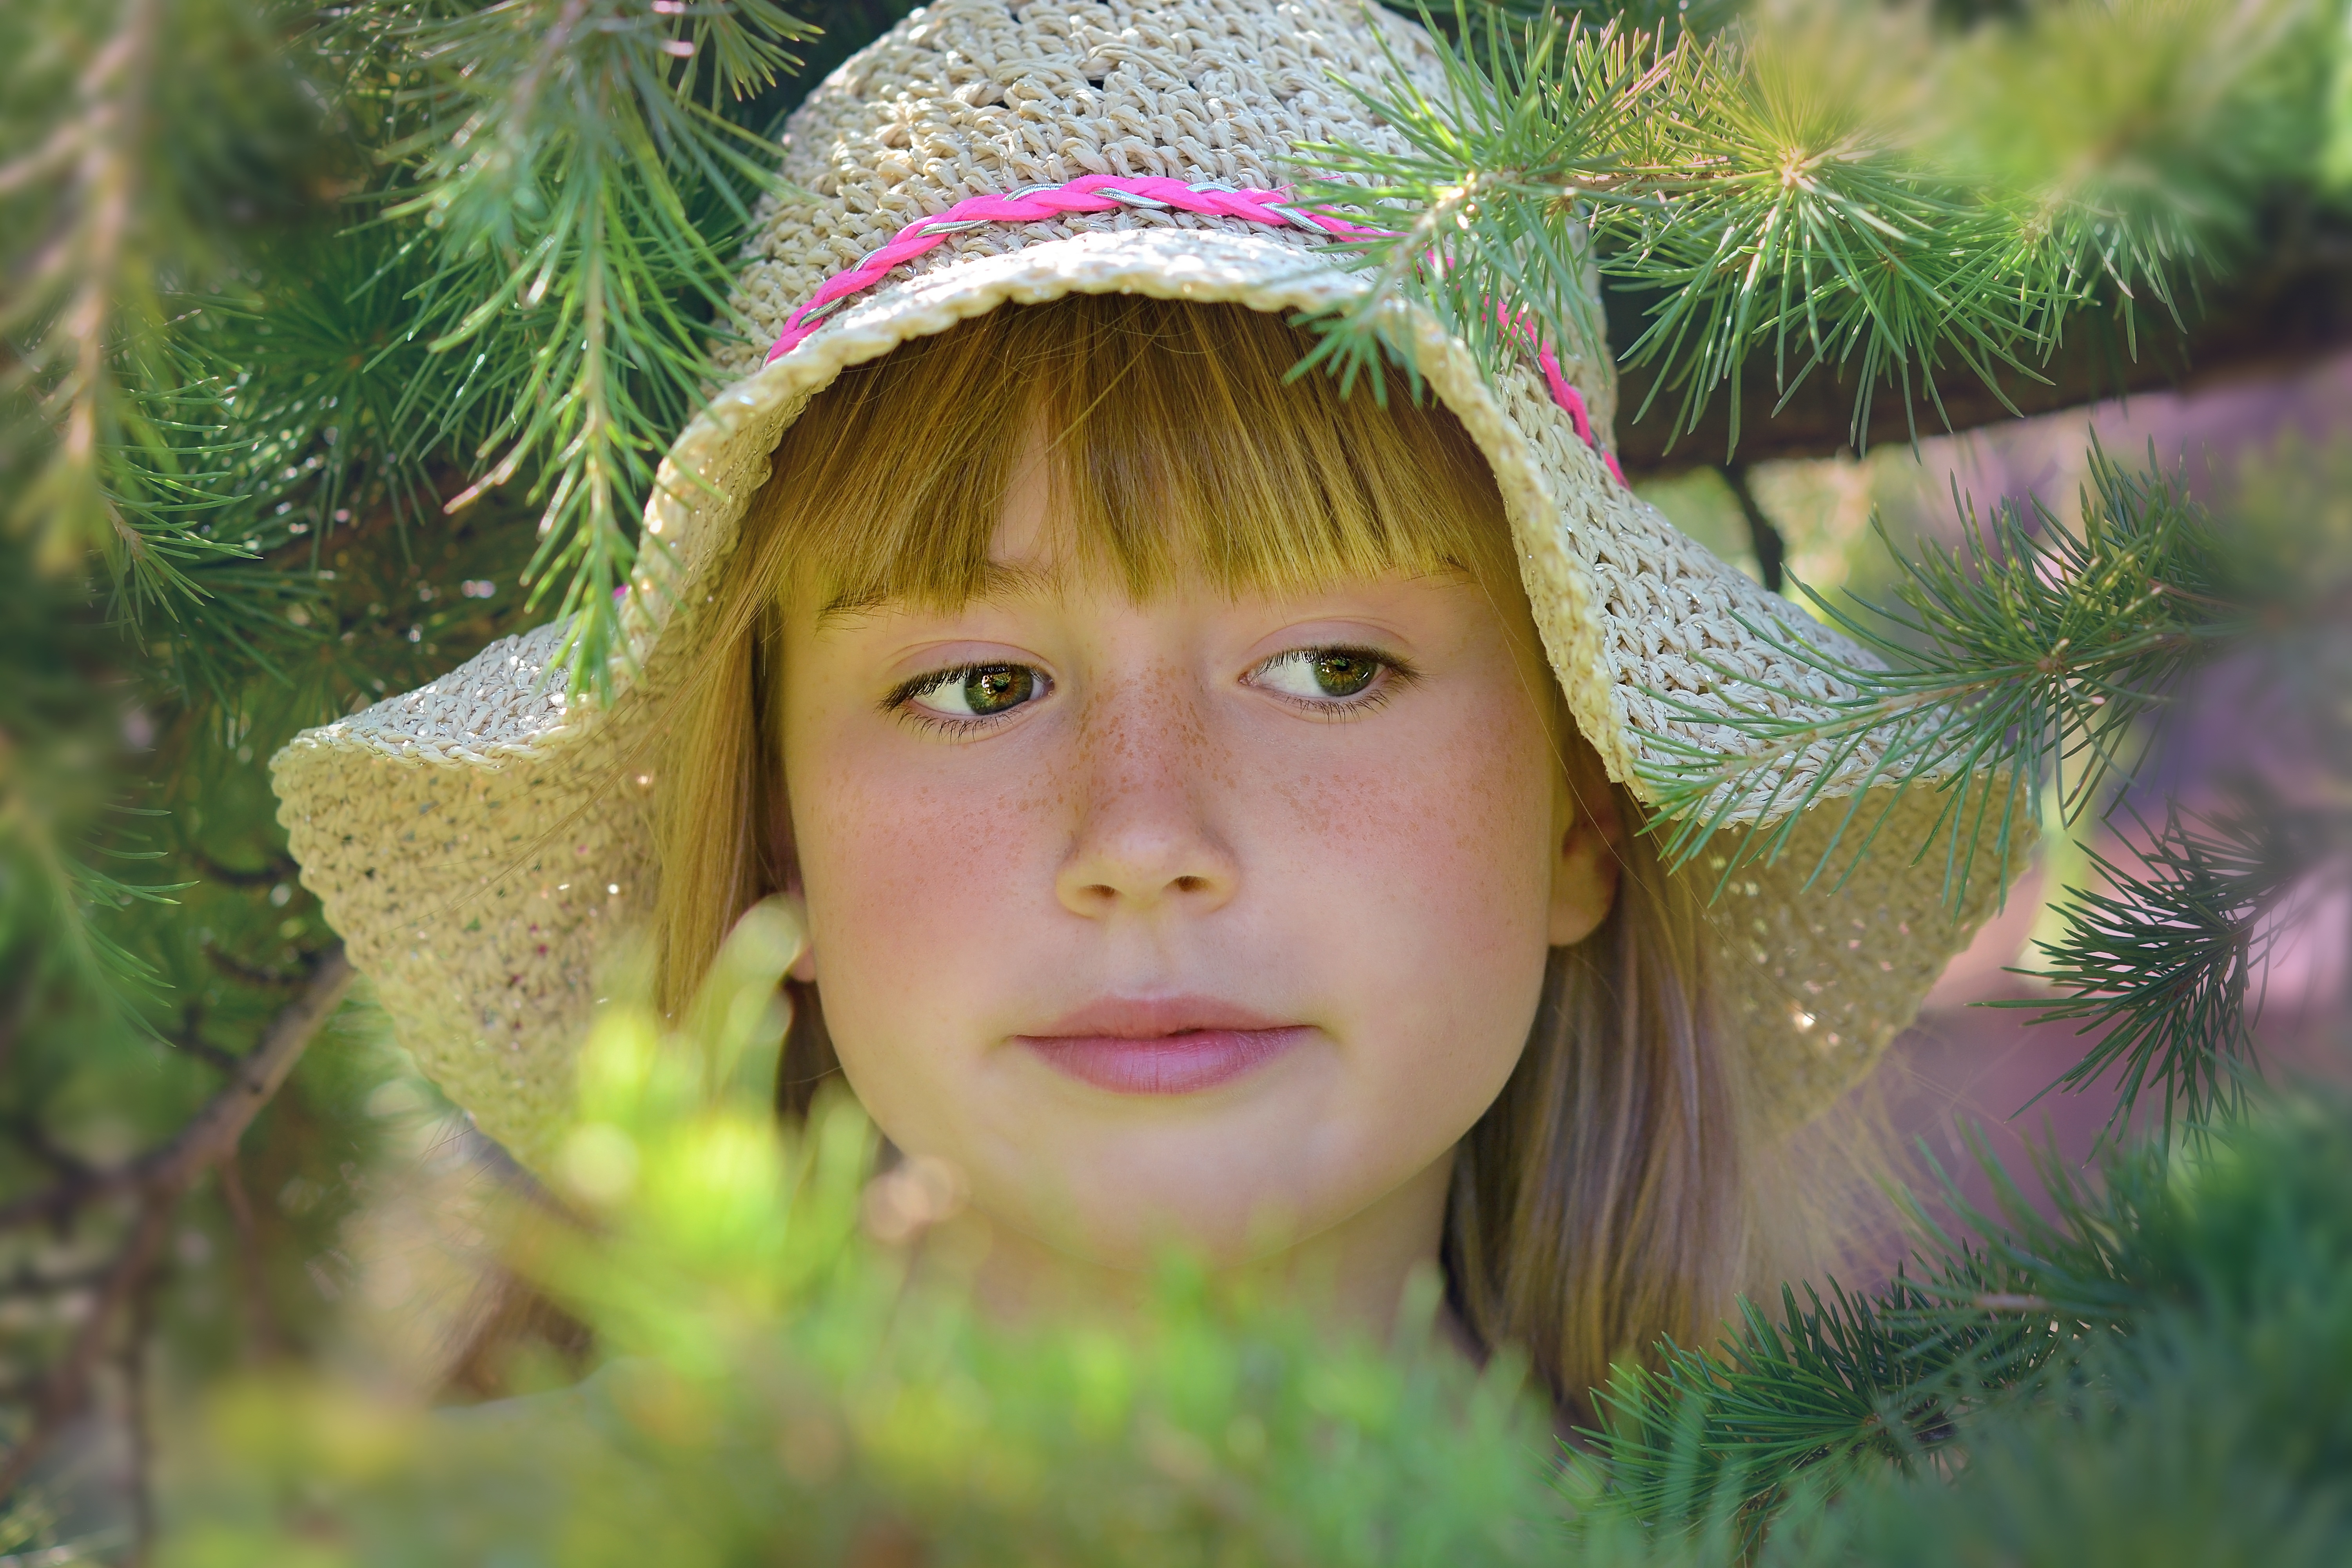
tree, grass, person, plant, girl, flower, summer, portrait, green, child, human, hat, close, facial expression, smile, face, eye, skin, blond, woody plant